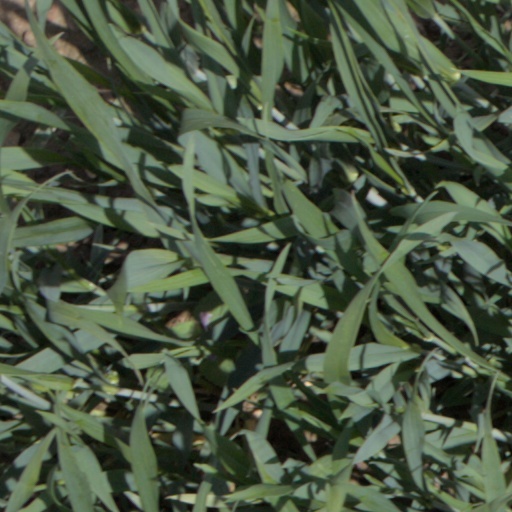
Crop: wheat